LiteStep

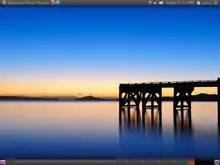
LiteStep skinned to look like Ubuntu.

Over time, and due to the rise of popularity in freeform skinning, LiteStep desktop designs have tended to drift away from the AfterStep layouts seen under pre-0.24 versions, and LiteStep theming has become an art form in itself, being referred to as an "OS equivalent of an expandable Leatherman multi-tool".